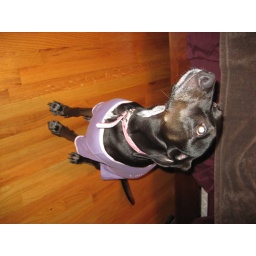
Pretty girl in the shirt